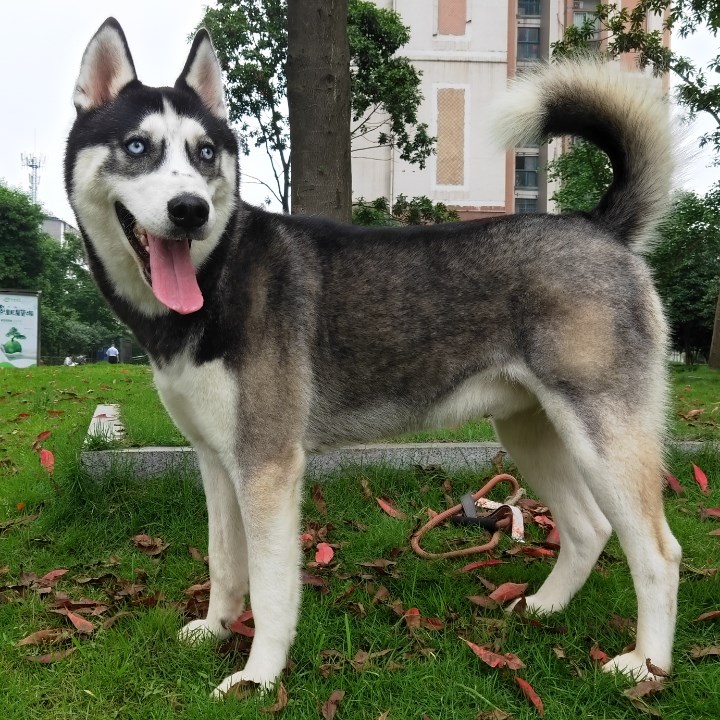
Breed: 1160-n000003-Siberian_husky